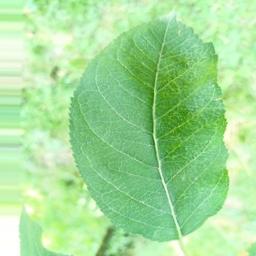
Label: Healthy